Gosford Park

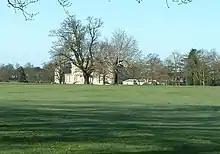
Wrotham Park in Hertfordshire, where the outdoor and ground floor scenes for "Gosford Park" were shot

Filming was conducted at Wrotham Park, a country house to the north of London, for the exteriors, staircase, dining room and drawing room, and Syon House in west London for the upstairs bedrooms. The opening sequence outside Lady Trentham's home was shot at Hall Barn, near Beaconsfield, Buckinghamshire, whose grounds were also used as the scene for lunch after the shoot. Sound stages were built to film the scenes of the manor's downstairs area. Shepperton Studios was used for off-location filming. Filming began on 19 March 2001. During production, Stephen Frears acted as a standby director, ready to replace Altman in case he was incapacitated, so that the film would receive insurance.